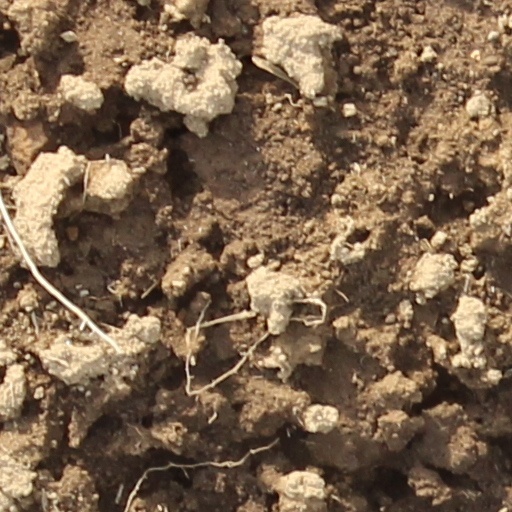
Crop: wheat